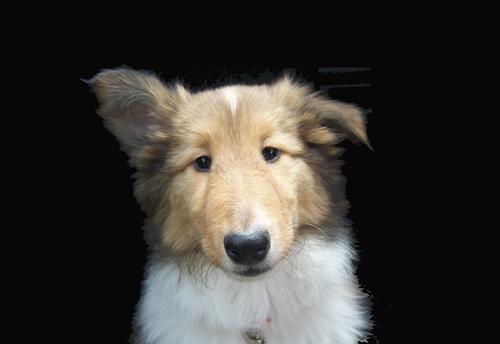
collie